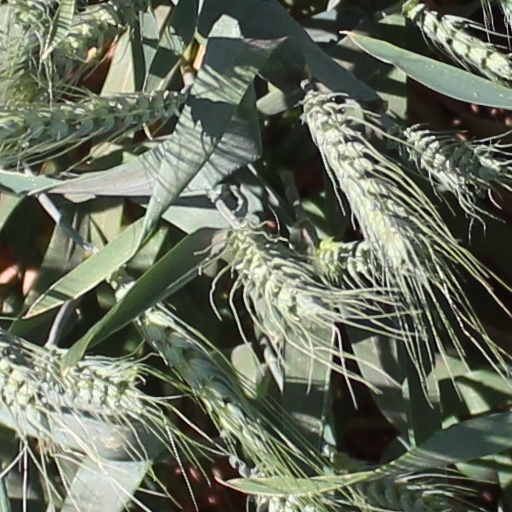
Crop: wheat